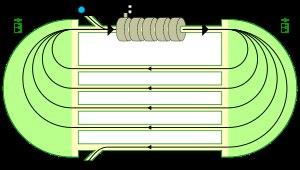
Un microtron est un type d'accélérateur de particules apparenté au cyclotron. Il combine les caractéristiques d'un cyclotron et d'un accélérateur linéaire. Le microtron a été inventé en 1944 par le physicien russe Vladimir Vexler. De par son fonctionnement, l'appareil est adapté pour l'accélération des particules élémentaires très légères portant une charge électrique, à savoir les électrons. Le microtron est l'un des premiers accélérateurs de particules conçu pour prendre en compte l'effet relativiste prévu par Einstein de l'augmentation de la masse de tout objet se déplaçant à une vitesse approchant celle de la lumière.